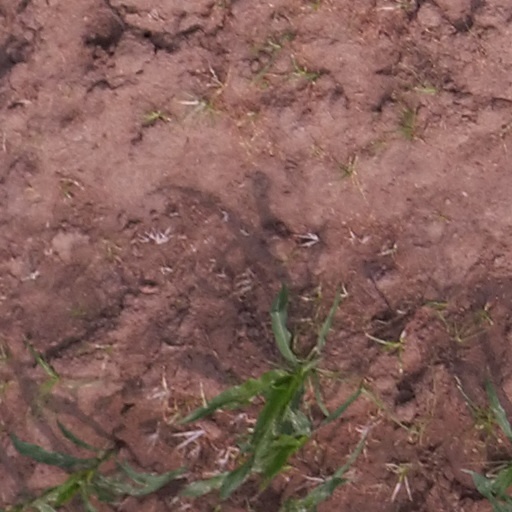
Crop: maize; corn